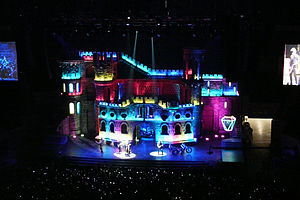
Haus of Gaga / Galleri
Haus of Gaga er det personlige, kreative team bag scenekunstneren Lady Gaga. Det er ansvarlig for hendes særlige, personlige stil. Huset kreerer meget af Gagas tøj, rekvisitter, kulisser og sminke til Gagas optrædener og andre lejligheder.